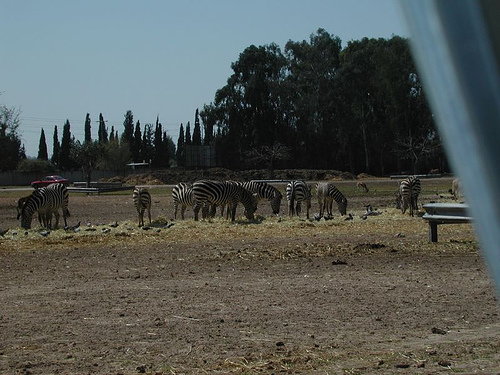
user: Given an image and a question. Answer the question in a short answer. Question: What color are the tounges of the animals in the image? Short Answer:
assistant: pink